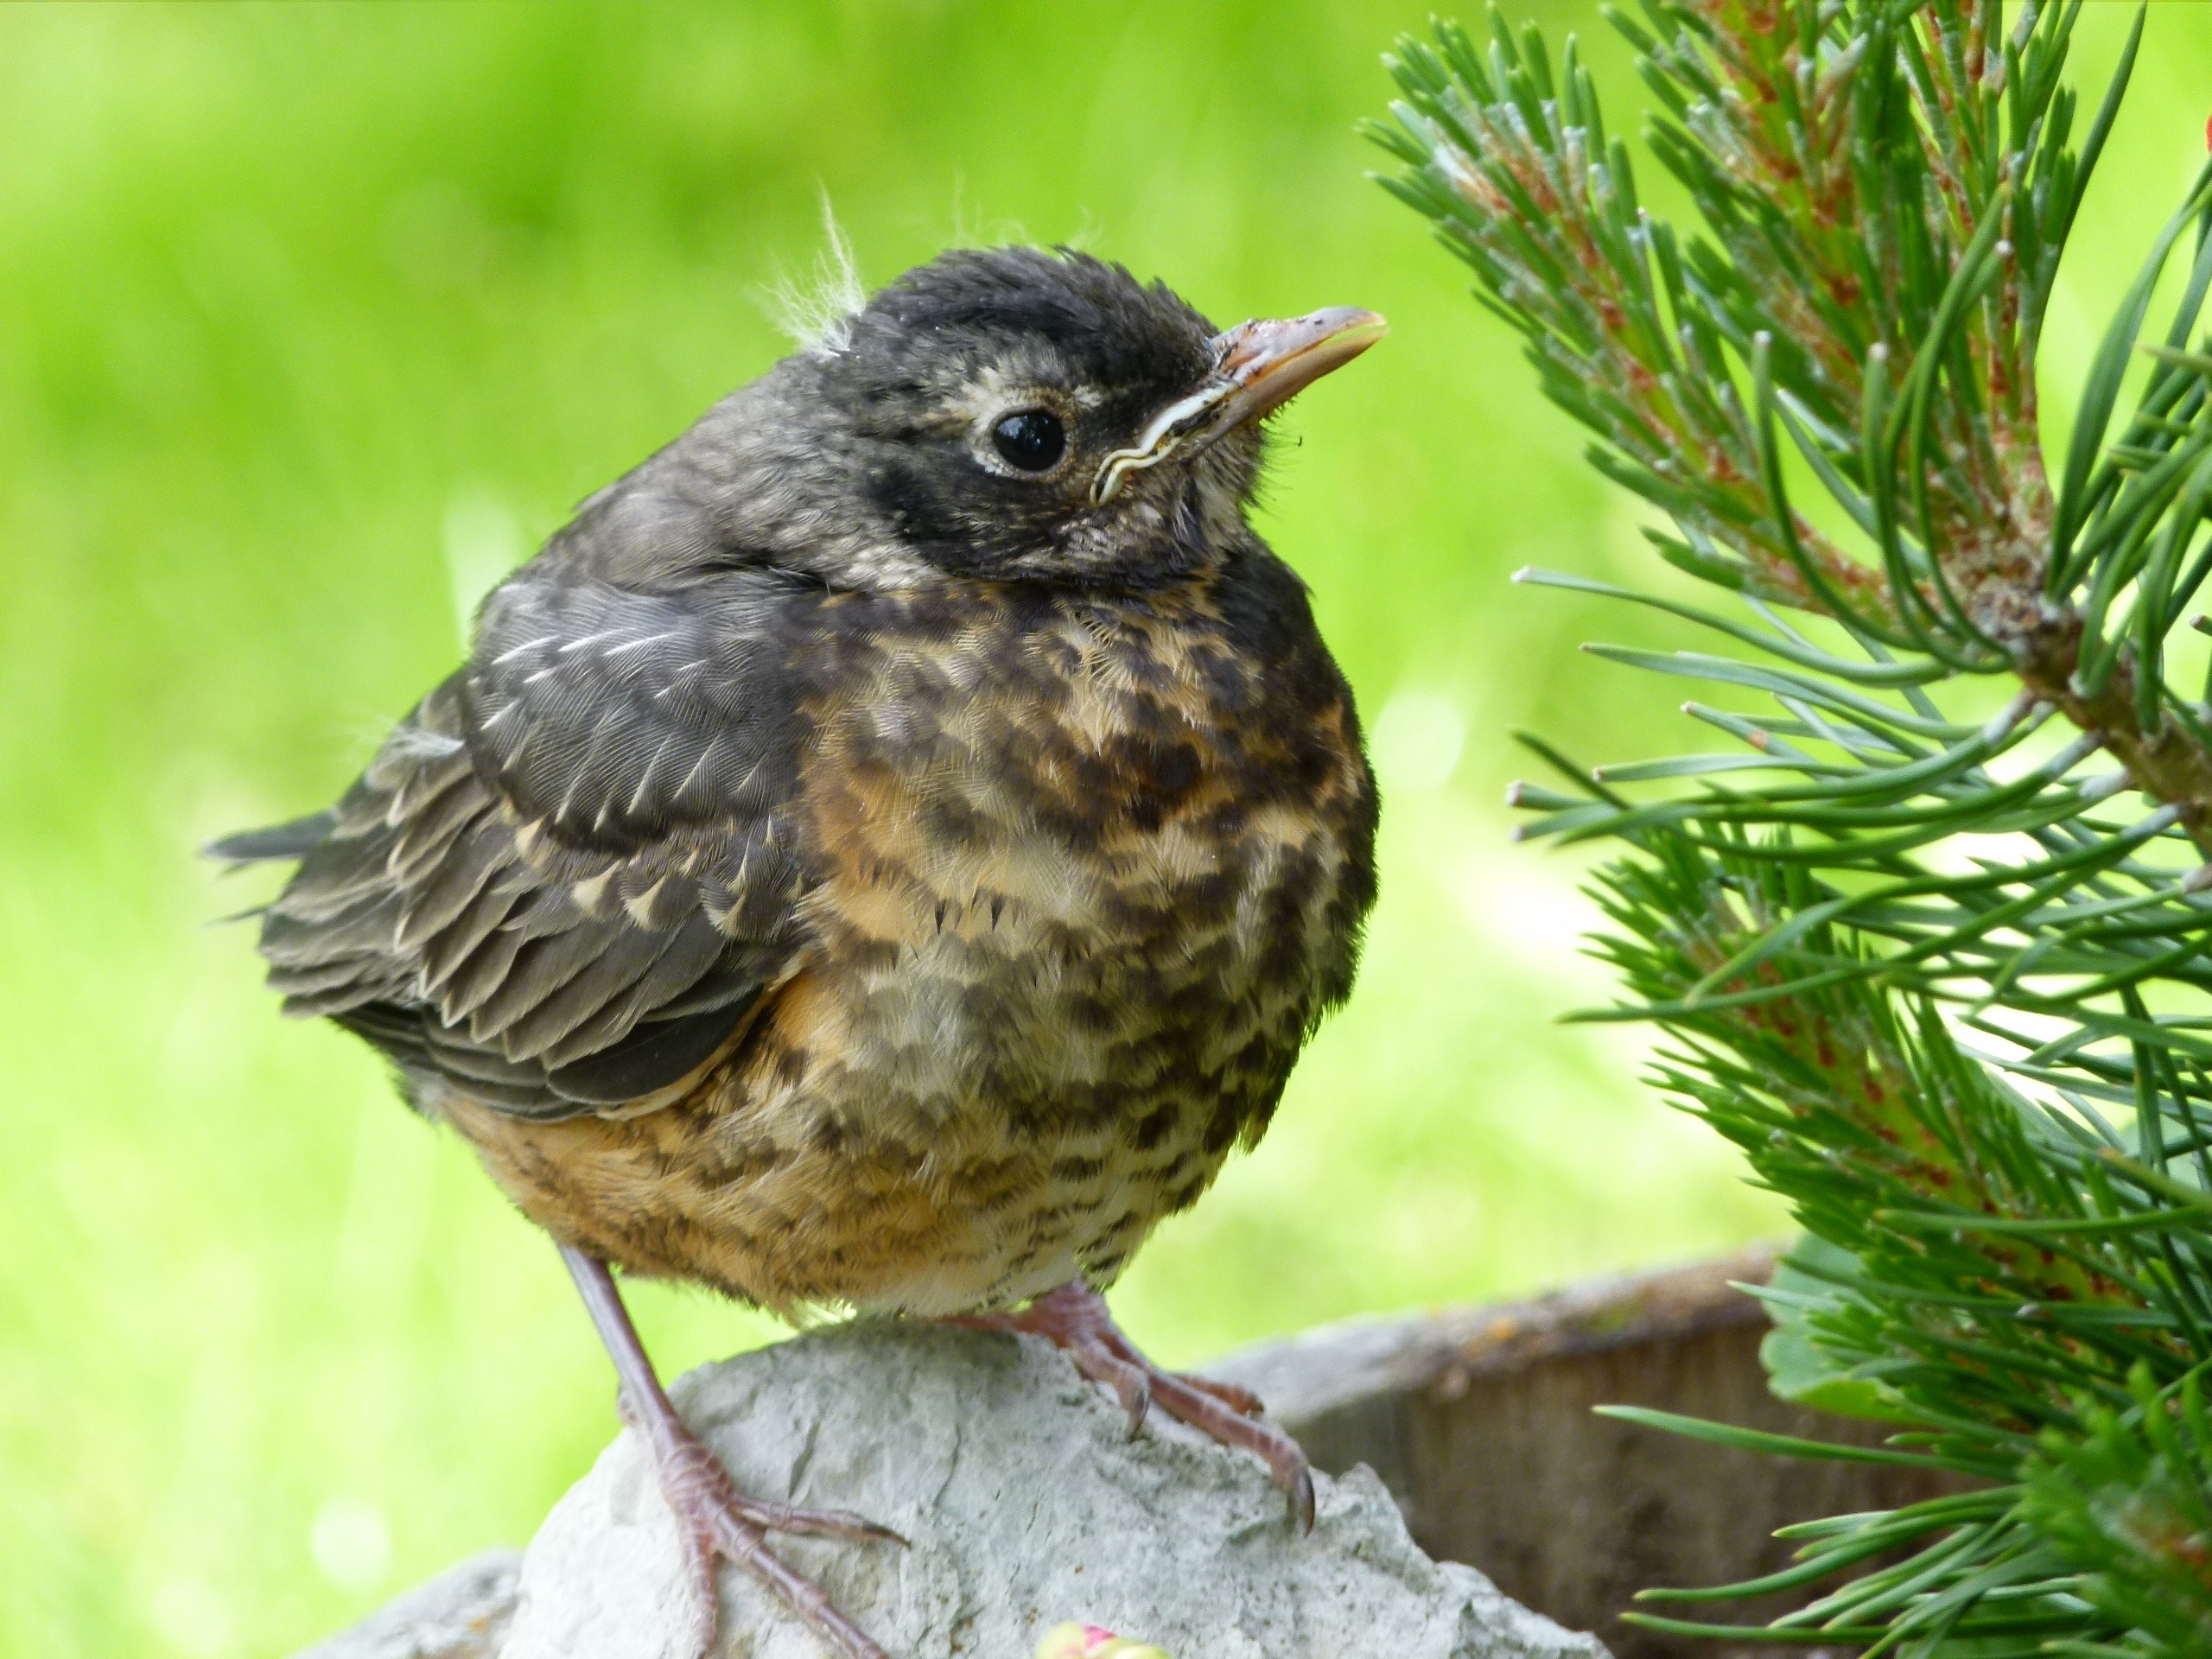
nature, branch, bird, animal, wildlife, young, beak, robin, fauna, vertebrate, sparrow, feathered, blackbird, chick, wren, house sparrow, old world flycatcher, red robin, perching bird, emberizidae, nightingale, ortolan bunting